Organoactinide chemistry

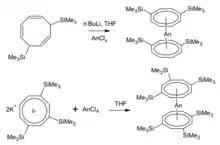

Due to limited isotope availability and scarcity of laboratory infrastructure, transplutonium organoactinide complexes are rarely isolated. In 2025, utilizing a hexahydrodicyclopenta[8]annulene ligand (hdcCOT) and 0.3 milligrams of berkelium-249, researchers at Lawrence Berkeley National Laboratory synthesized berkelocene, the first actinocene with a new actinide in over 50 years. The indigo crystals of the complex were characterized, with coordination resembling that of uranocene.